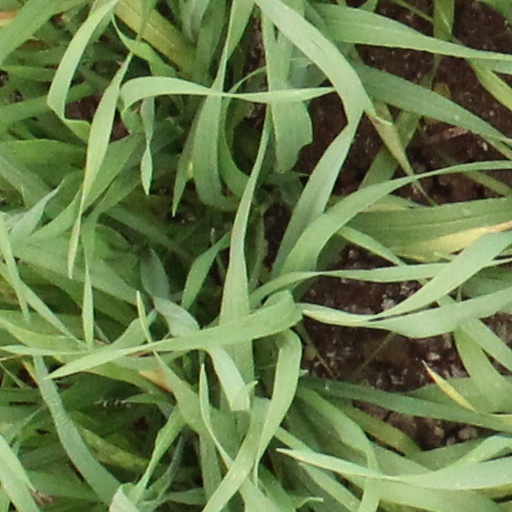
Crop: wheat